Bratya Basu

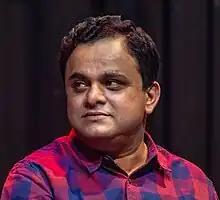
Bratya Basu at a State Theatre event, Kolkata, 2023

Bratyabrata Basu Roy Chowdhury also known as Bratya Basu, is an Indian actor, stage director, playwright, film director, professor and politician who has been the Education Minister of West Bengal since 2021. He has also assumed the same office in the First Mamata Banerjee ministry. In May 2016, Basu was assigned the portfolios of Tourism, Science Technology and Bio-Technology, and Information Technology and Electronics. He has been elected as a Member of the Legislative Assembly, from the Dum Dum constituency since the 2011 Assembly Election of West Bengal. Basu is presently the Chairperson of Paschimbanga Bangla Akademi and Minerva Natyasanskriti Charchakendra under the governance of the Department of Information and Cultural Affairs, West Bengal.